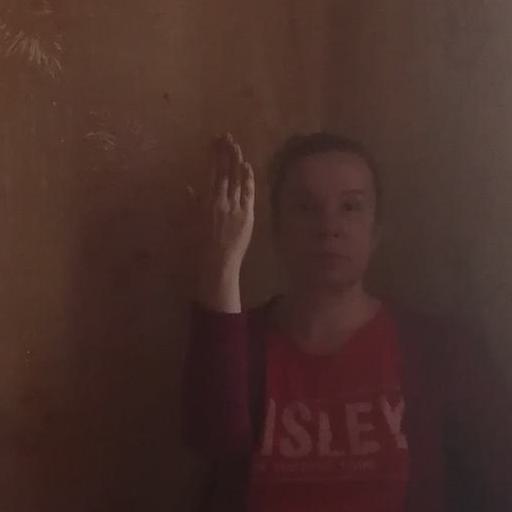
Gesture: stop_inverted